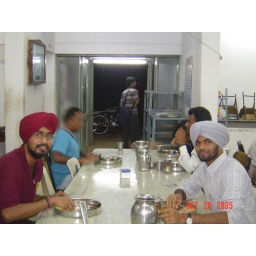
person with red pagadi in dinning hall at IIsc banglore